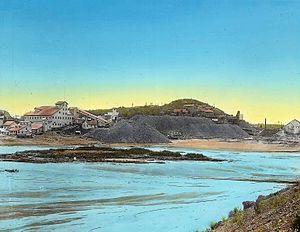
Photographie, diapositive sur verre, Mine d'argent, Cobalt, Ont., vers 1918, Anonyme. Plaque sèche à la gélatine, 8 x 10 cm
Cobalt est une ville du district de Timiskaming, en Ontario, au Canada. Sa population est de 1 118 personnes.